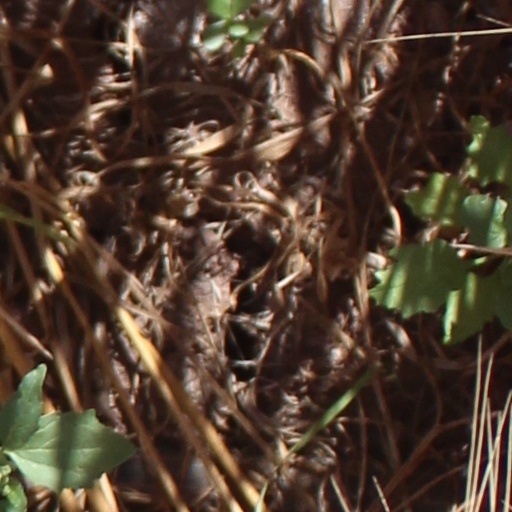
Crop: wheat